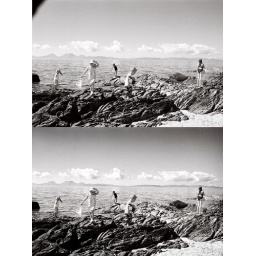
Took out various clutter, burnt in sky, mountains and rock on the right-hand side. Also added a subtle vignette.